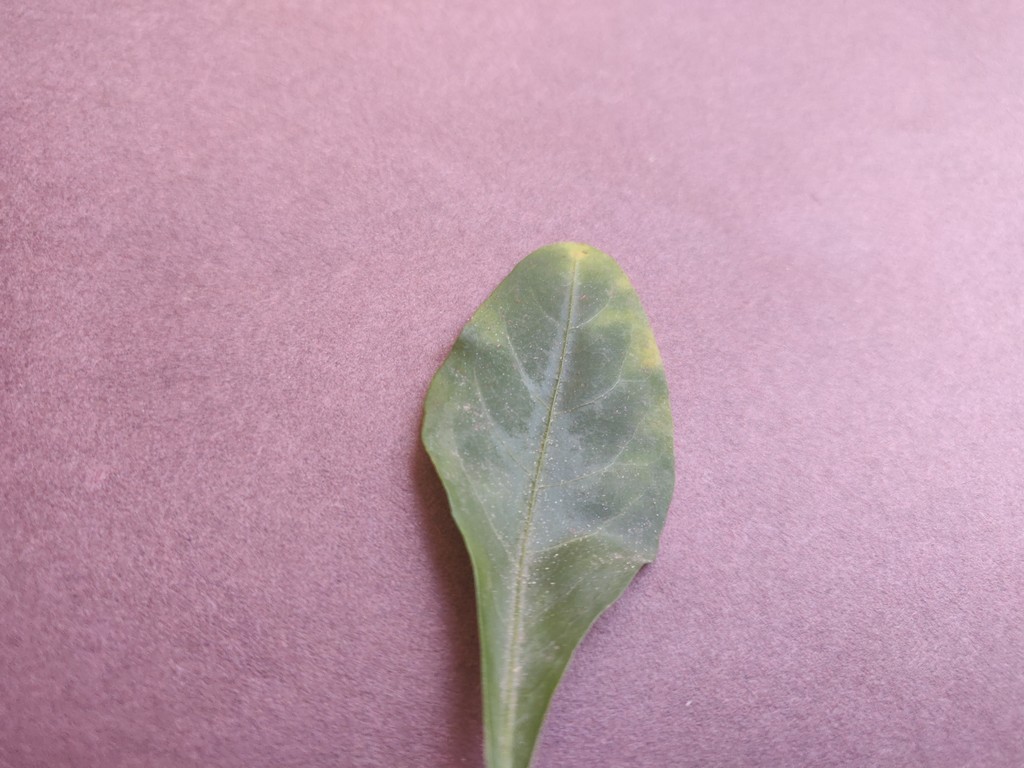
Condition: Unhealthy
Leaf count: single
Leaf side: front